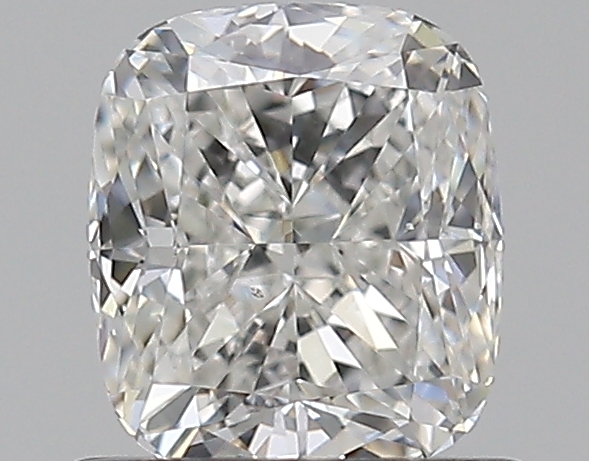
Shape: cushion
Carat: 0.77
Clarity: VS1
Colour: F
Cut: EX
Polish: EX
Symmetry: EX
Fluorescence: N
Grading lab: GIA
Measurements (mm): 5.63 x 4.89 x 3.32